Lubań

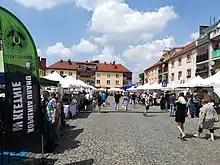
Sudetes Festival of Minerals in Lubań in 2018

Following the Napoleonic wars, in 1815 the Lusatian territory around Lauban and Görlitz fell to the Kingdom of Prussia after the Vienna Congress and was incorporated into the Province of Silesia. In 1865 and 1866, Lauban obtained railway connections with Görlitz and Hirschberg (Jelenia Góra). Following the unification of Germany in 1871, the town became part of the German Empire.